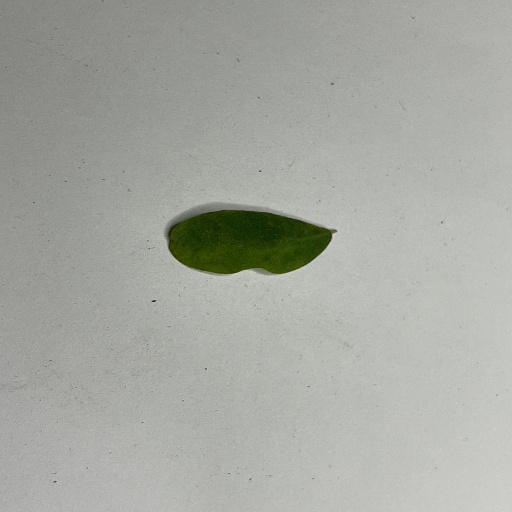
Species: Sojina
Leaf condition: Bacterial Spot